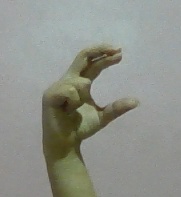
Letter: thal